Monika Mularczyk

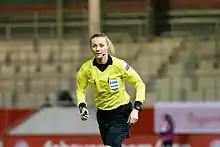

Monika Mularczyk (born 28 June 1980) is a Polish football referee.